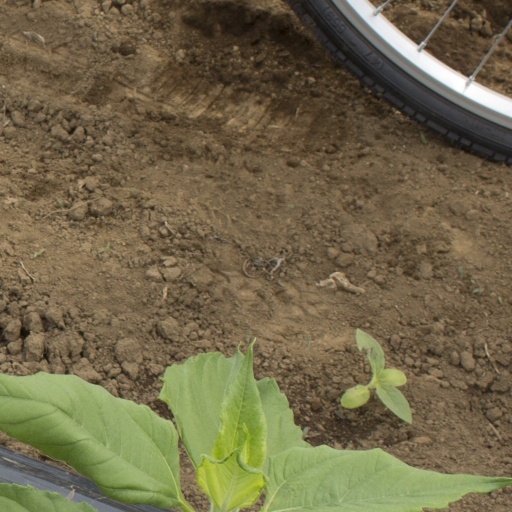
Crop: Jerusalem artichoke